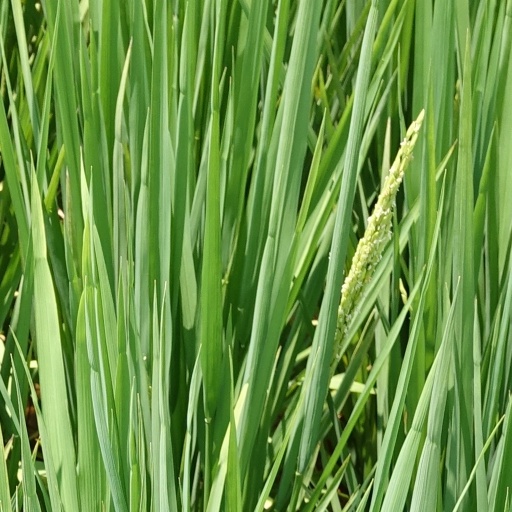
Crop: rice